Armenian–Jewish relations

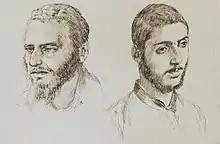
"Jew and Armenian" by James Tissot, 1880s, Brooklyn Museum

The Armenians and the Jews have often been compared in both academic and non-academic literature since at least the early 20th century, often in the context of the Armenian genocide and the Holocaust, which along with the Cambodian genocide and the Rwandan genocide are considered the most notorious genocides of the 20th century. Historians, journalists, political experts have pointed out a number of similarities between the two ethnic groups: the wide dispersion around the world, the relatively small size, the former lack of statehood, the fact that both countries are largely surrounded by Muslim and mainly hostile countries, their influential lobby in the United States, their success in business and as model minorities, and even their success in chess.